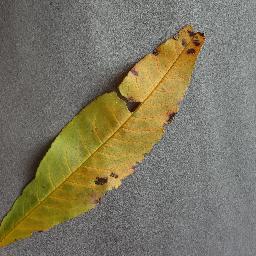
Label: Peach___Bacterial_spot